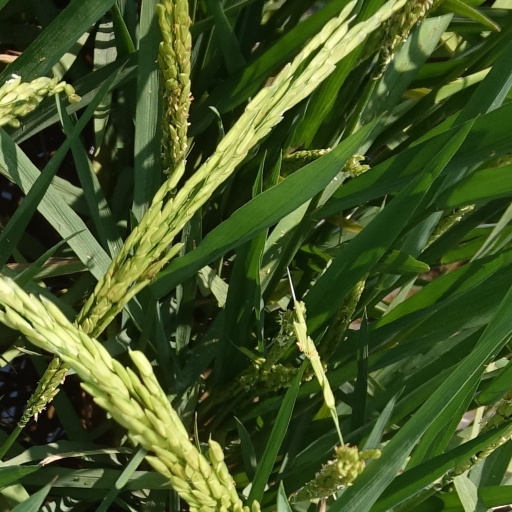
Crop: rice